Johann Christoph von Bartenstein

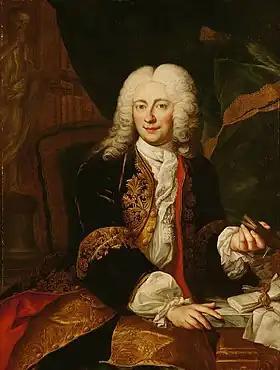
Johann Christoph Freiherr von Bartenstein, by Martin van Meytens

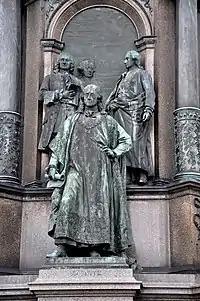
Bartenstein (left) as one of the 4 advisors on the Maria-Theresia Memorial in Vienna

Johann Christoph Bartenstein (Strasbourg, 23 October 1689 – Vienna, 5 August 1767) was an Austrian statesman, who dominated the foreign policy of the Habsburg monarchy from the early 1730s until 1753.